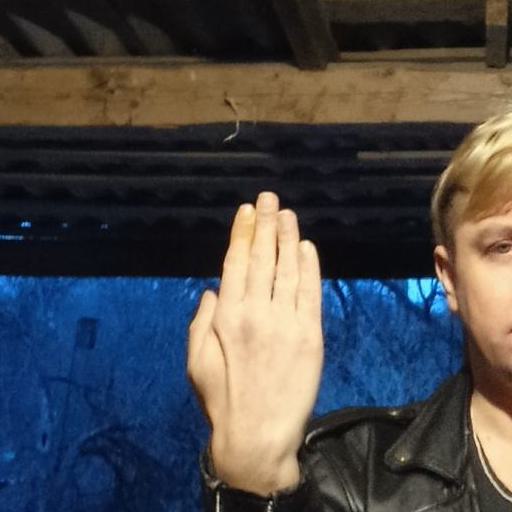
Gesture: stop_inverted